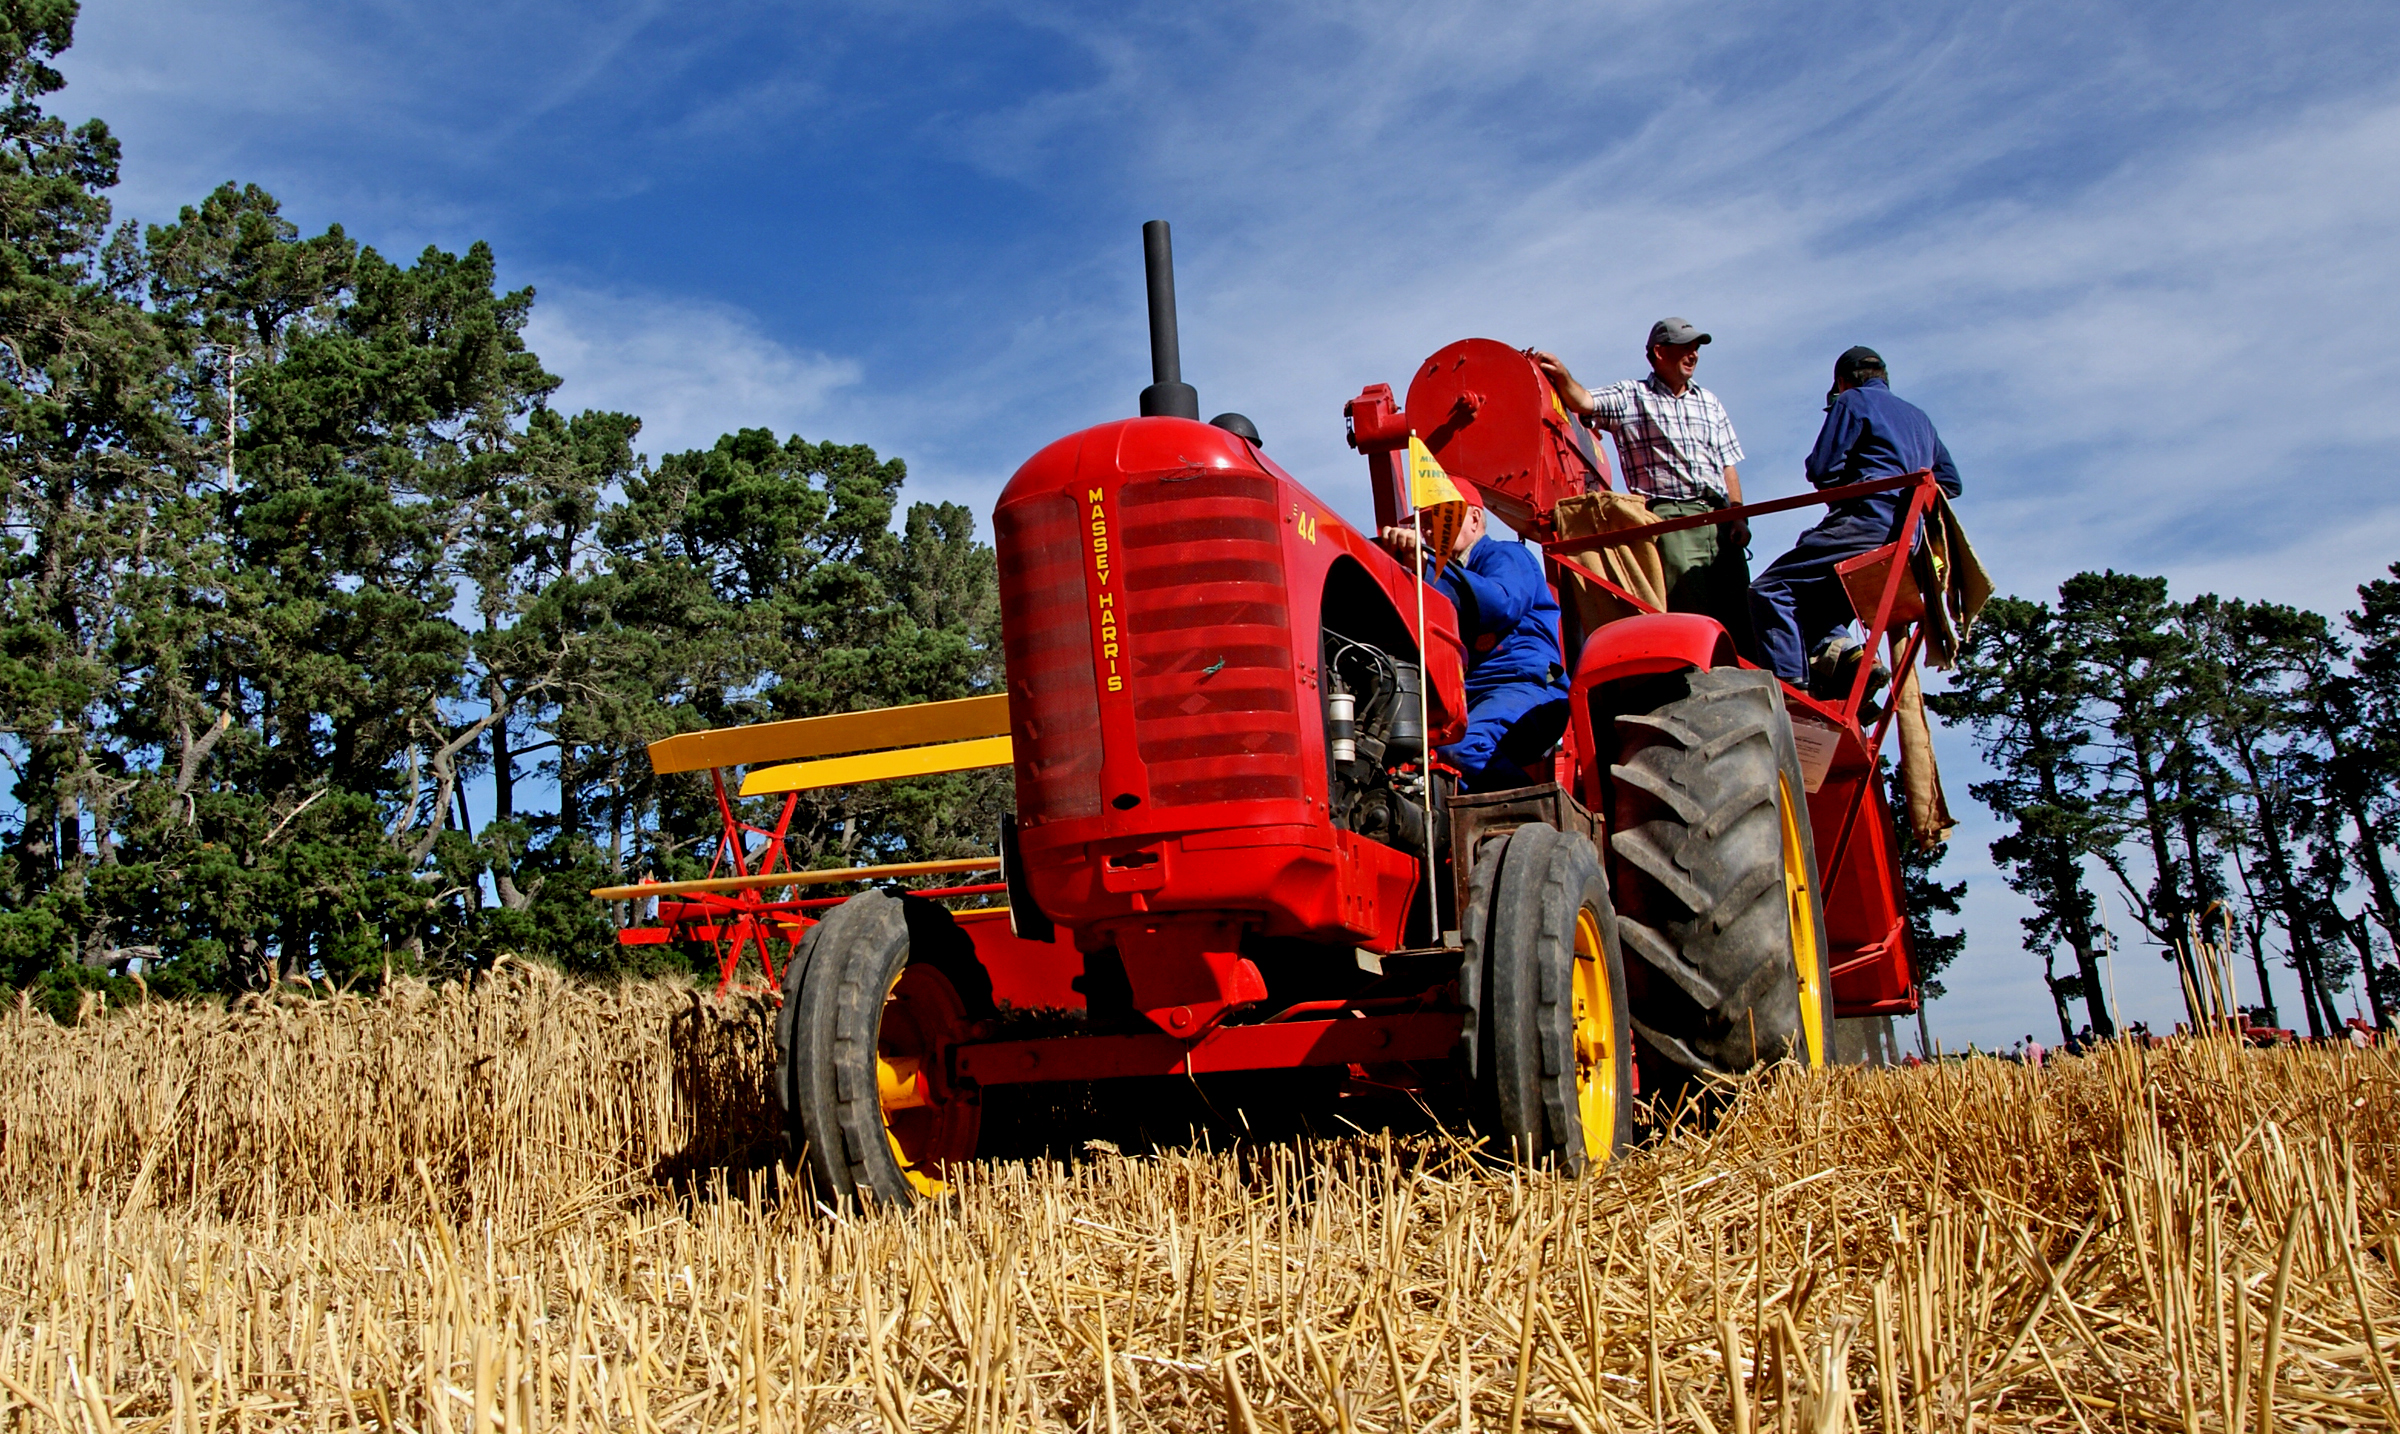
plant, field, farm, wheat, harvest, vehicle, crop, agriculture, farmequiment, sonydslra300, tamron1750mm, harvesting, masseyharris, tractors, harvester, agricultural machinery, grass family